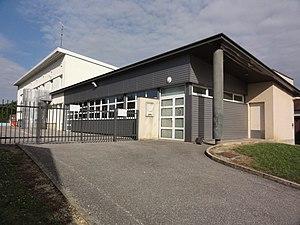
Combles-en-Barrois (Meuse) école
Combles-en-Barrois est une commune française située dans le département de la Meuse, en région Grand Est, à 4 km au sud-ouest de Bar-le-Duc.